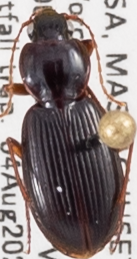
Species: Synuchus impunctatus
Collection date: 2021-08-04
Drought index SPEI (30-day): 1.928
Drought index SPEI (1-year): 0.142
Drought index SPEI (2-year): -0.82